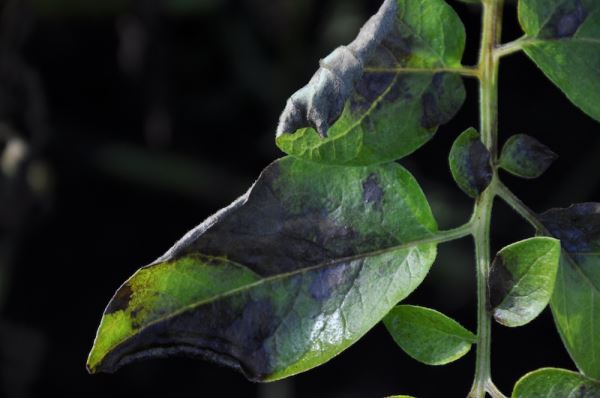
Labels: Potato leaf late blight, Potato leaf late blight, Potato leaf late blight, Potato leaf late blight, Potato leaf late blight, Potato leaf late blight, Potato leaf late blight